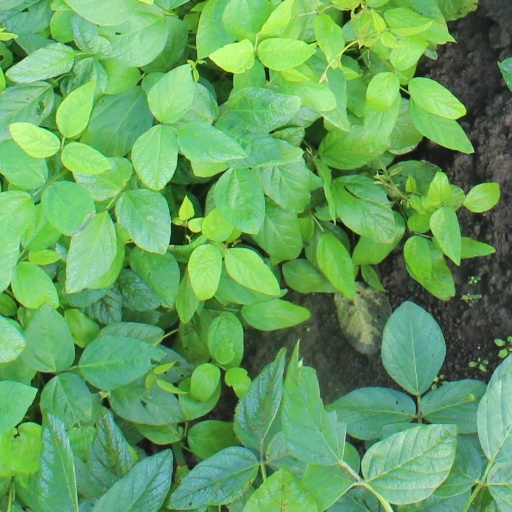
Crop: soybean